Moothedath High School

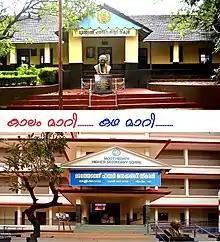

Moothedath Higher Secondary School is a high school in Taliparamba, Kerala, India. Founded in 1894, it is one of the oldest schools in the district of Kannur.